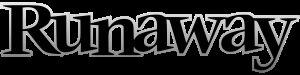
Runaway est une trilogie de jeux vidéo d'aventure développée par le studio espagnol Pendulo Studios et éditée en France par Focus Home Interactive. Les trois jeux de cette série sont sortis de 2003 à 2009. Originellement développés pour PC, des adaptations sur Nintendo DS et Wii ont été réalisées pour le second épisode, ainsi qu'une adaptation sur Nintendo DS pour le troisième.